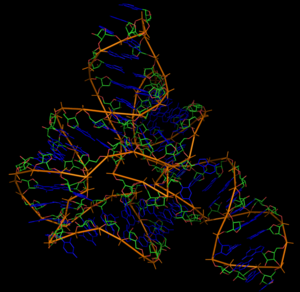
Structure du riboswitch spécifique de la S-adénosyl méthionine. Généré à partir de l'entrée 2GIS de la Protein Data Bank.
L'acide ribonucléique est un acide nucléique présent chez pratiquement tous les êtres vivants, et aussi chez certains virus. L'ARN est très proche chimiquement de l'ADN et il est d'ailleurs en général synthétisé dans les cellules à partir d'une matrice d'ADN dont il est une copie. Les cellules utilisent en particulier l'ARN comme un support intermédiaire des gènes pour synthétiser les protéines dont elles ont besoin. L'ARN peut remplir de nombreuses autres fonctions et en particulier intervenir dans des réactions chimiques du métabolisme cellulaire.
Un riboswitch est un des systèmes de type riborégulateur. Il s'agit d'une structure d'ARN présente sur la partie amont, non traduite, de certains ARN messagers. Un riboswitch comporte deux parties : l'aptamère et la plateforme d'expression. L'aptamère peut lier directement un ligand ce qui déclenche une modification de structure de la plateforme d'expression. Cette modification va influer sur l'expression du gène porté par l'ARNm en bloquant ou en activant la transcription ou la traduction de la protéine correspondante. Les riboswitches sont ainsi une des voies possibles de régulation de la traduction.
La structure de l'ARN décrit l'arrangement des paires de bases et de la conformation de l'ARN en trois dimensions. L'ARN étant trouvé le plus souvent sous forme de simple-brin dans la cellule, il se replie en effet sur lui-même en formant des appariements Watson-Crick intramoléculaires. Ceci conduit à la formation de régions localement en hélice et de régions en boucle où les bases ne sont pas appariées. Cette topologie des appariements constitue ce qu'on appelle la structure secondaire de l'ARN. En plus de ces appariements standard, l'ARN peut former des interactions non canoniques et des interactions à longue distance qui contribuent à donner un repliement 3D à certains ARN structurés, comme les ARNt ou les ARN ribosomiques, on parle alors de la structure tertiaire des ARN.